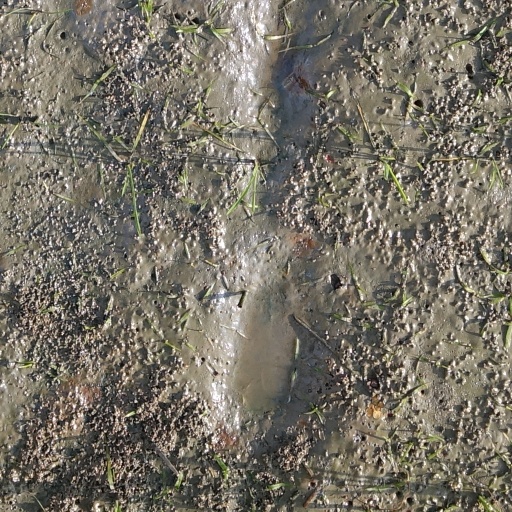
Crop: rice